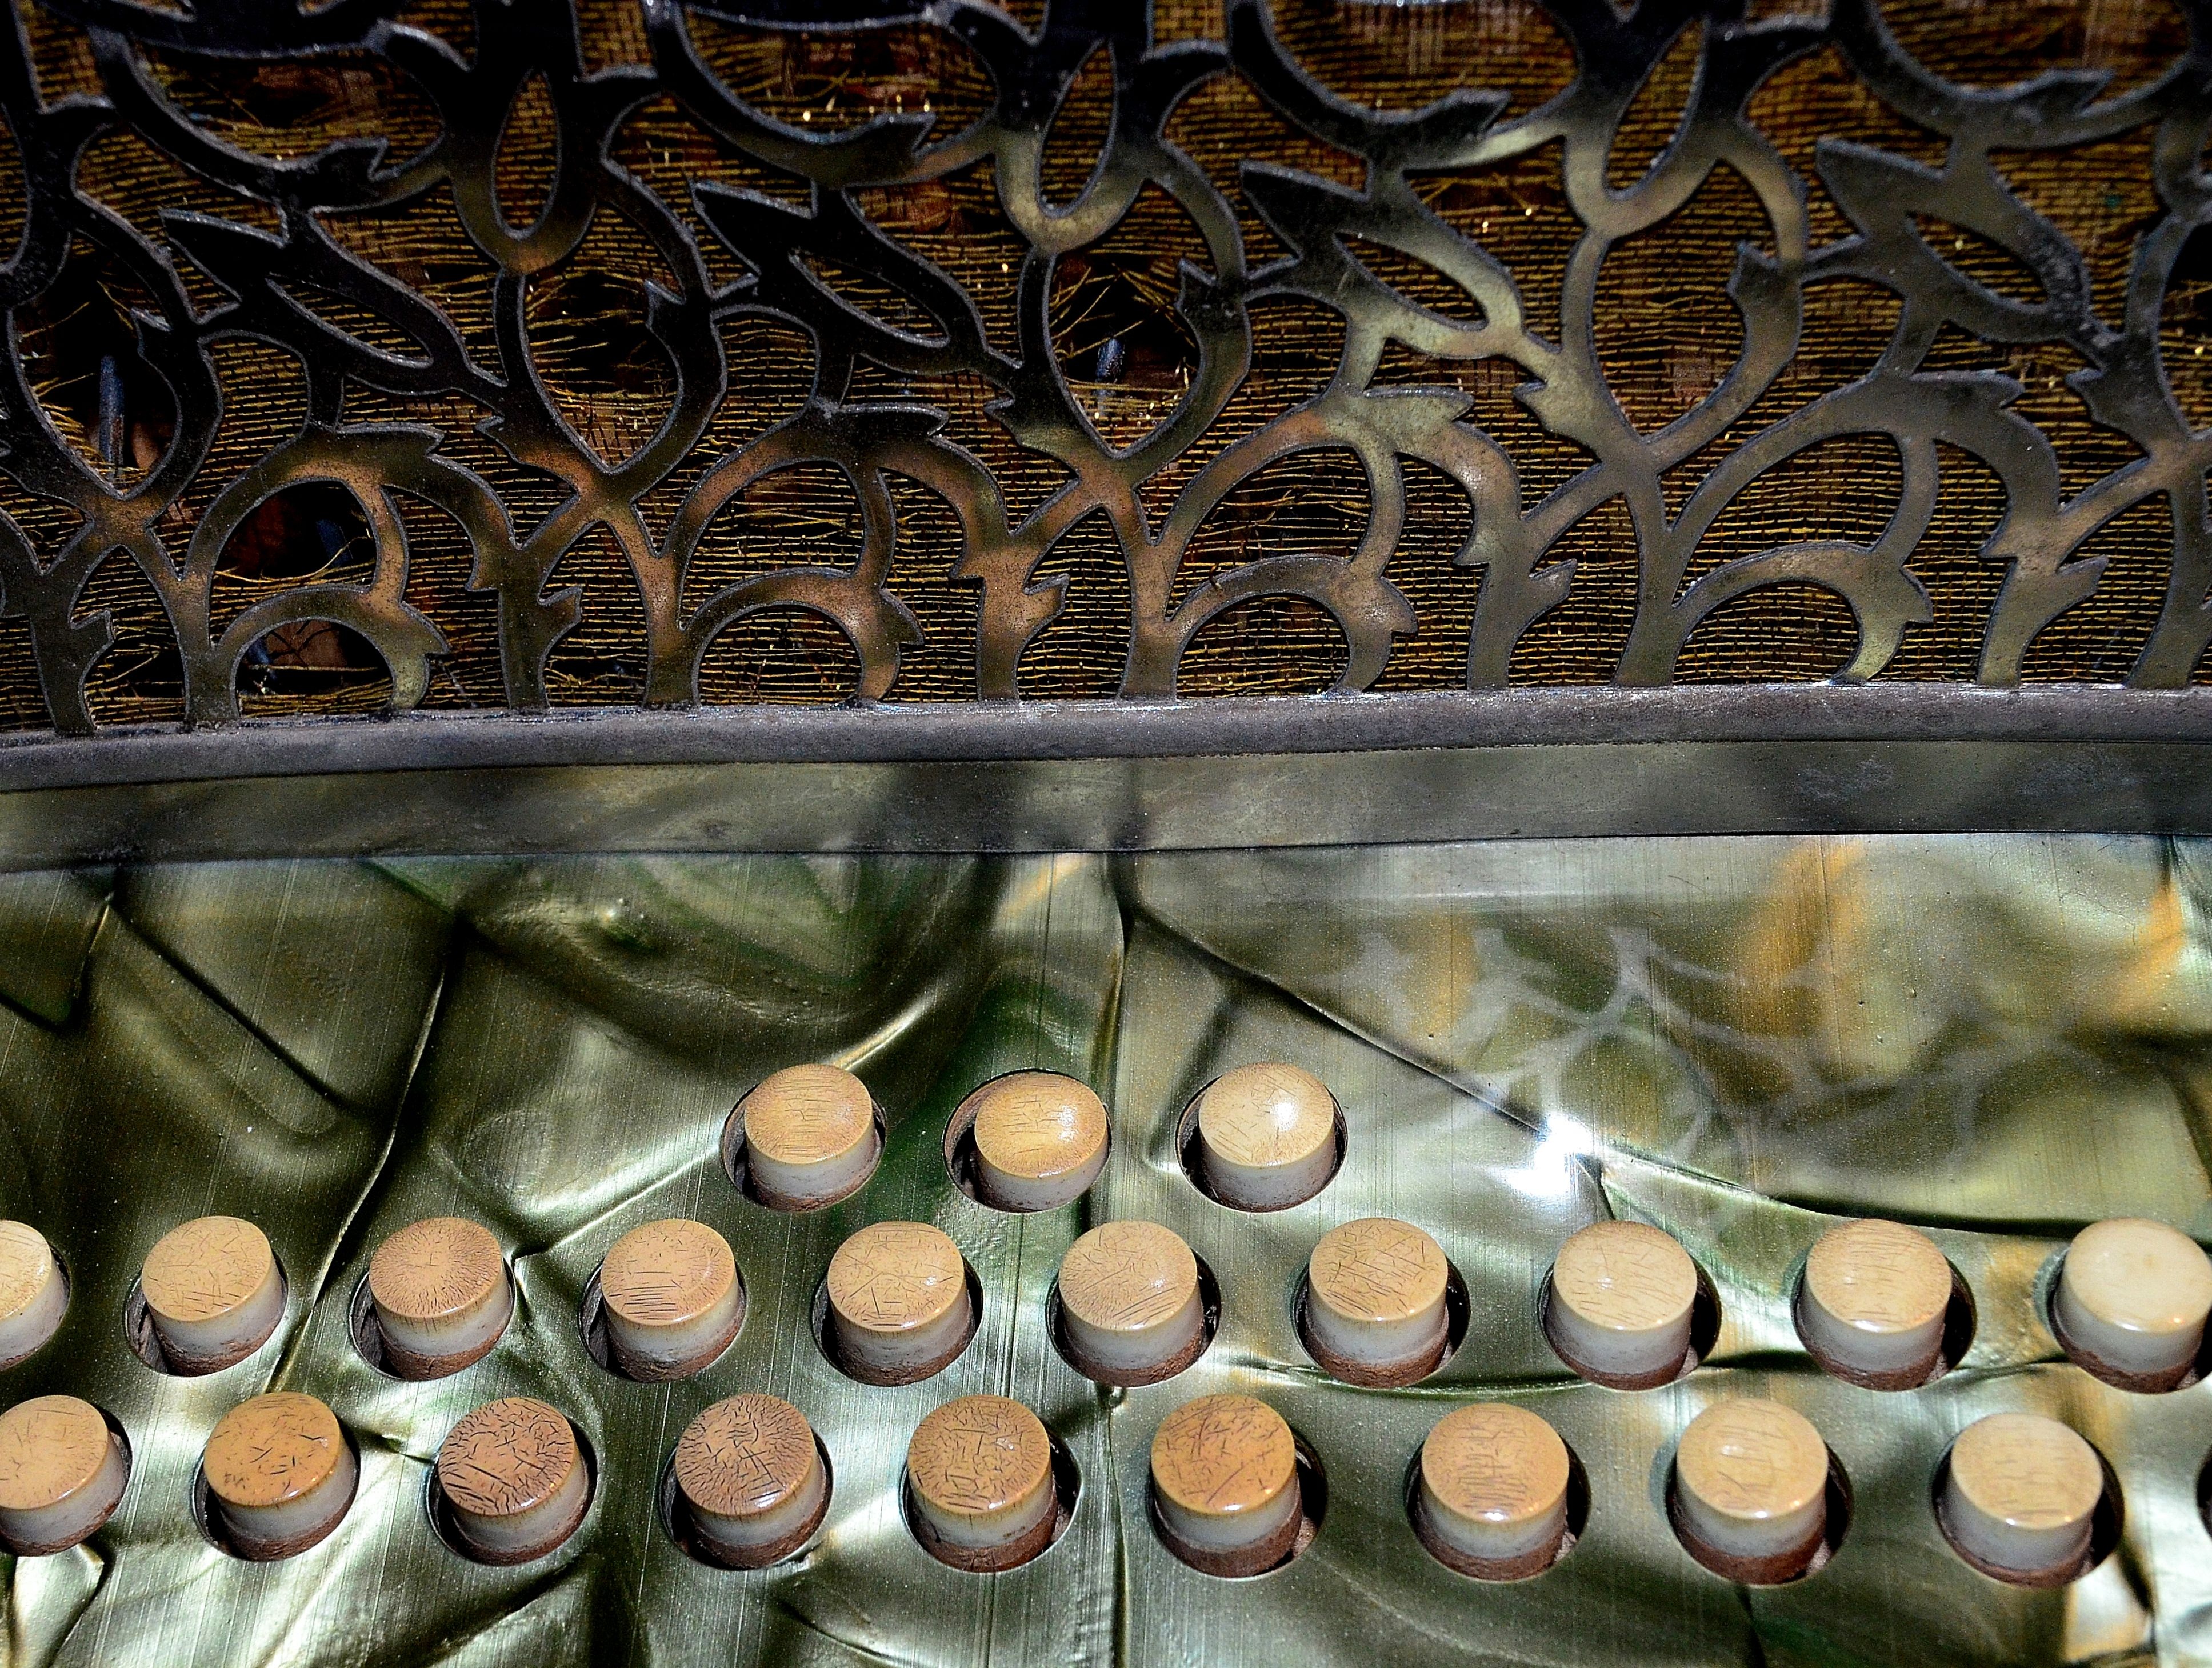
music, wood, instrument, musical instrument, close up, art, temple, keys, iron, carving, accordion, antiquarian, ancient history, ziehamonika, schifferklavier, qeutsche